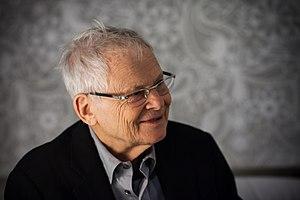
Steve Schapiro, né en novembre 1934 à New York, est un photojournaliste américain spécialiste en portrait de célébrités en milieu naturel.